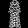
Label: Dress